Dare (film)

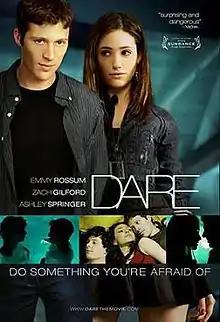
Promotional film poster

Dare is a 2009 American romantic drama film directed by Adam Salky and written by David Brind. The film is based on Salky's 2005 short film which was met with acclaim at film festivals. The feature-length version, which premiered at the Sundance Film Festival, stars Emmy Rossum in a story about how "three very different teenagers discover that, even in the safe world of a suburban prep school, no one is who she or he appears to be." The film has been described as a cross between "Pretty in Pink" and "Cruel Intentions".